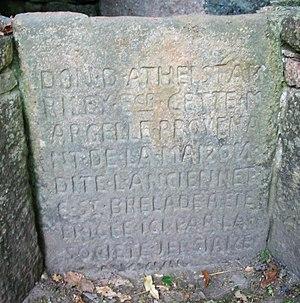
Don d'Athelstan Riley Ecr cette margelle provenant de la maison dite L'Ancienneté St Brélade a été érigée ici par La Société Jersiaise